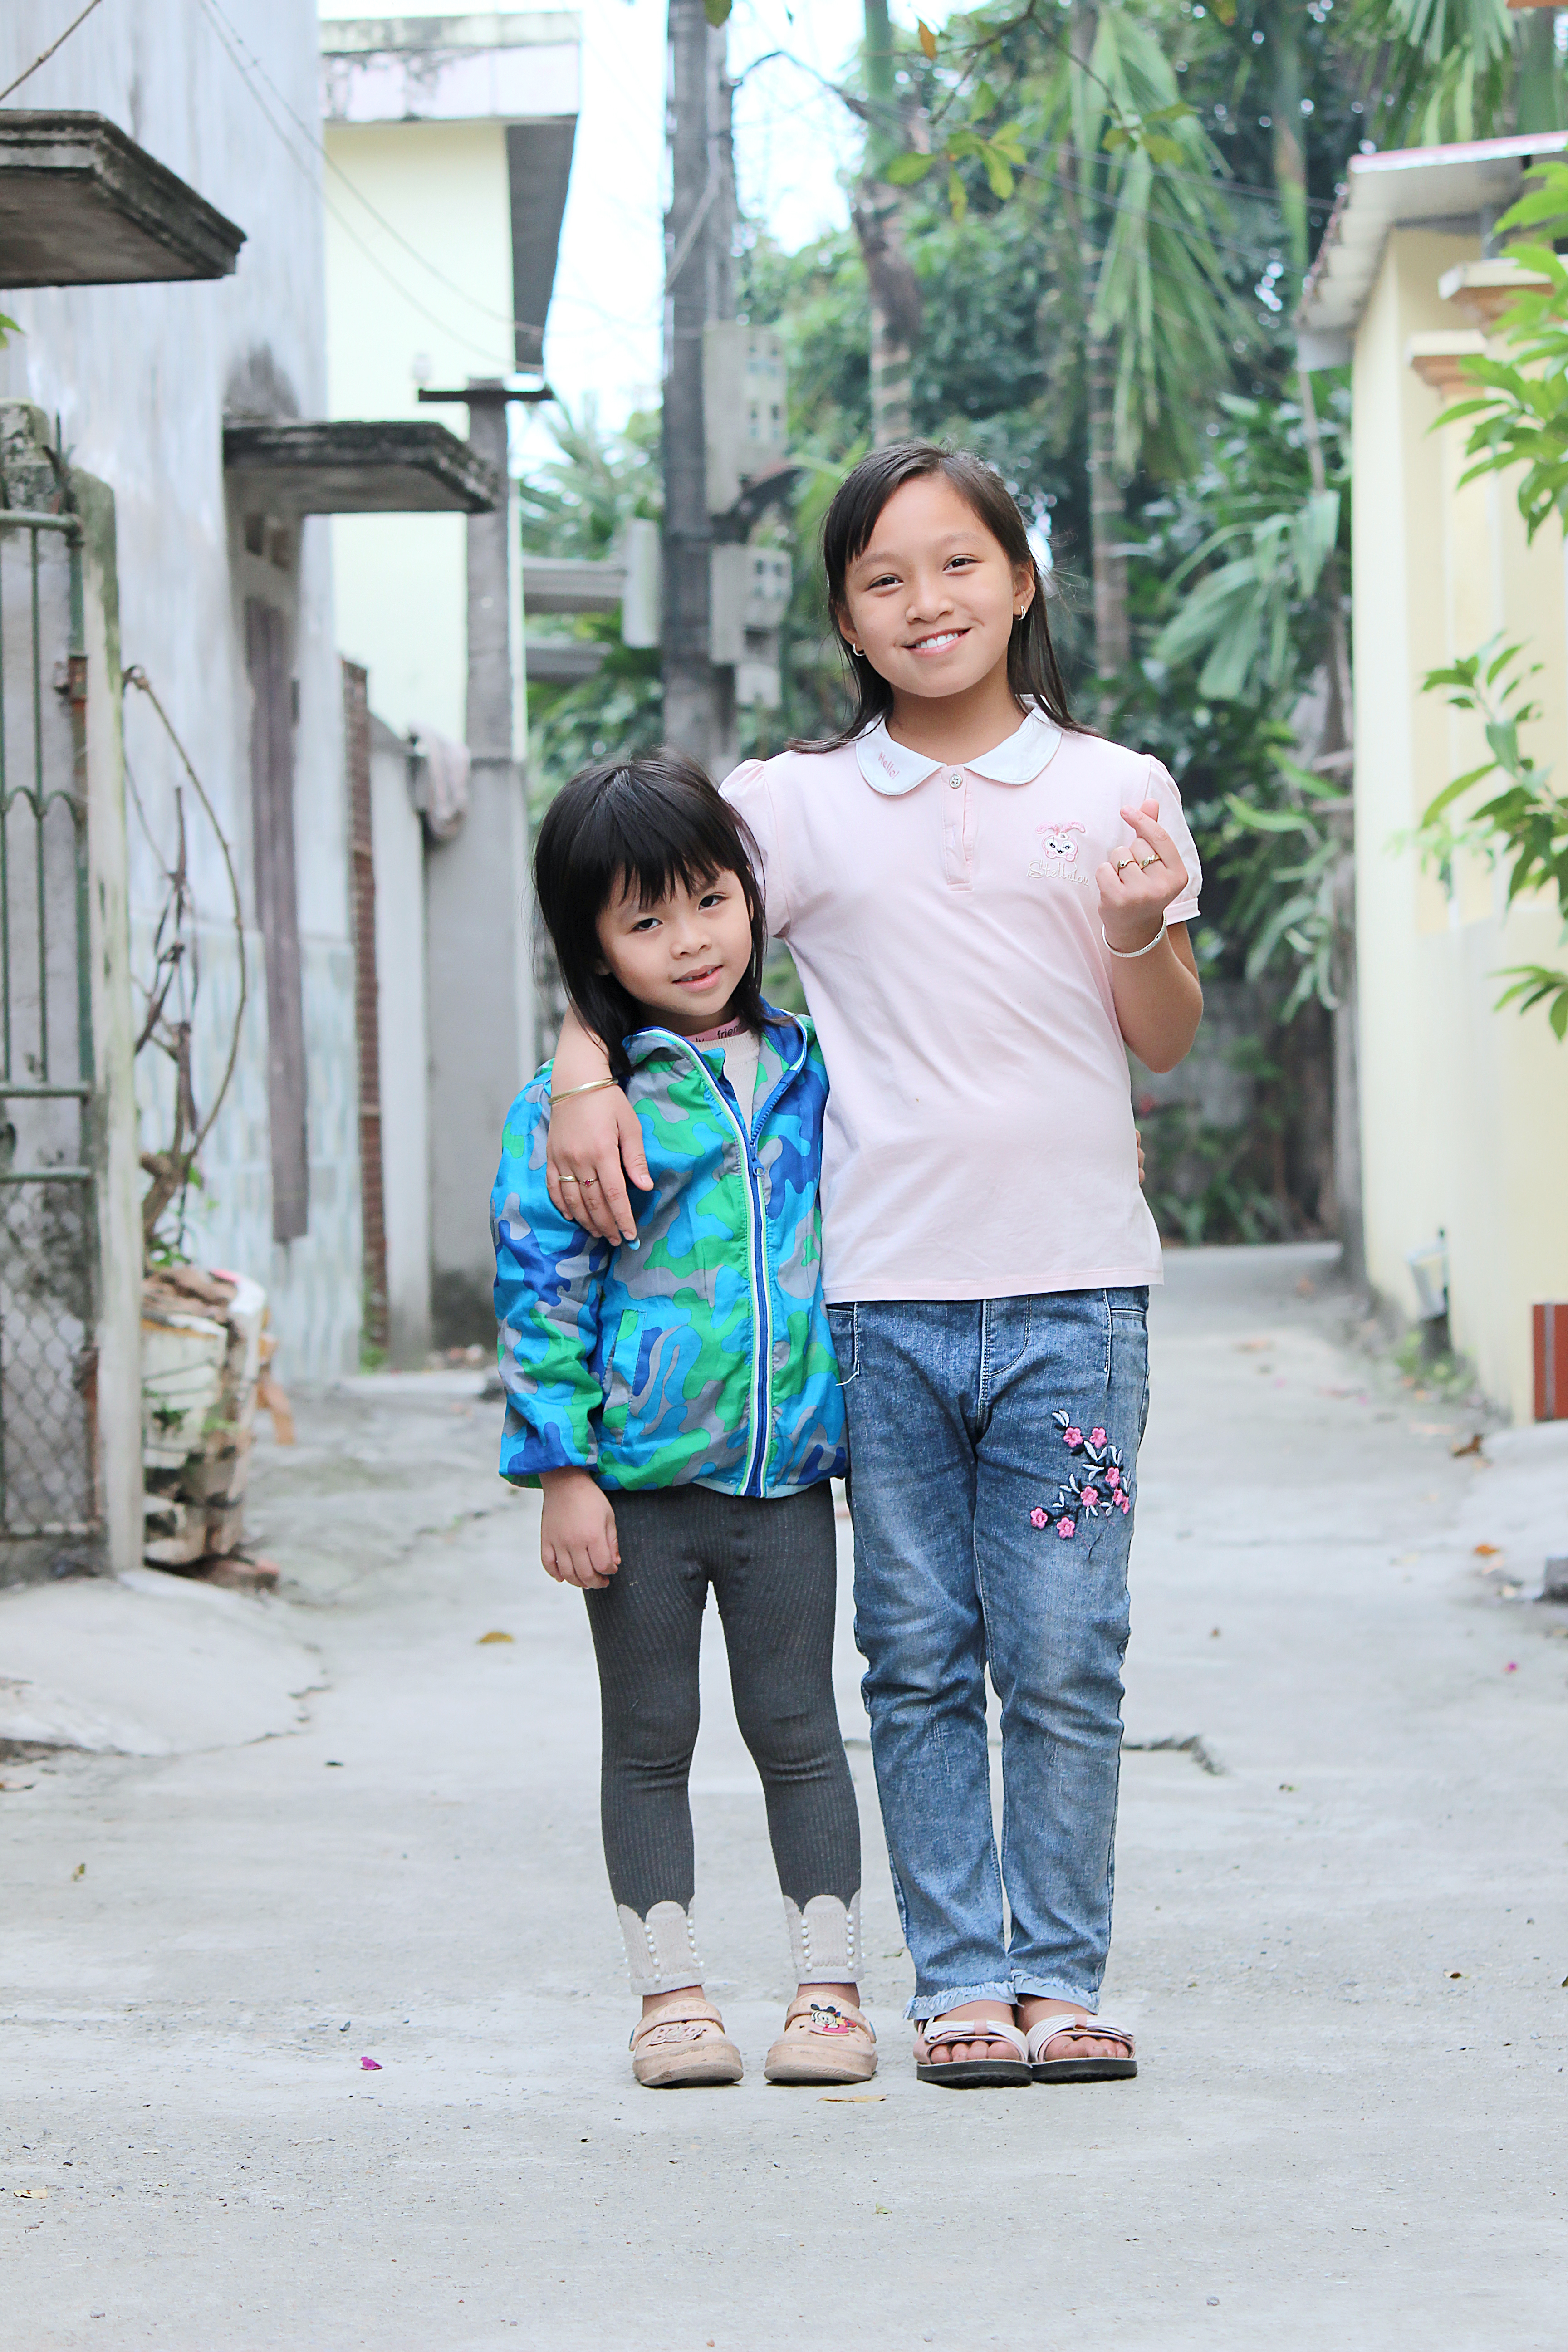
picture, smile, sleeve, standing, plant, happy, gesture, leisure, travel, t shirt, waist, denim, electric blue, child, road, recreation, fun, vacation, toddler, tourism, street, walking, pedestrian, sitting, portrait photography